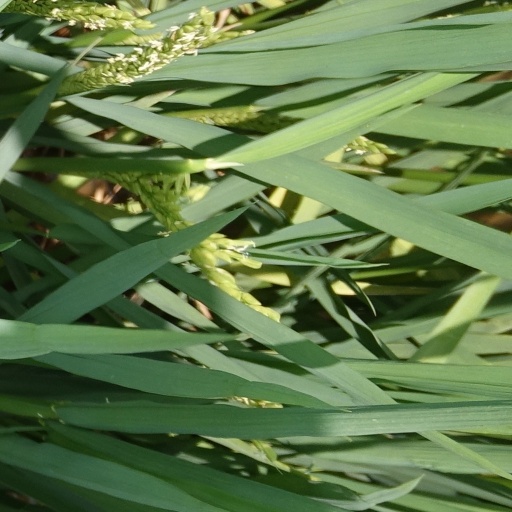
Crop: rice